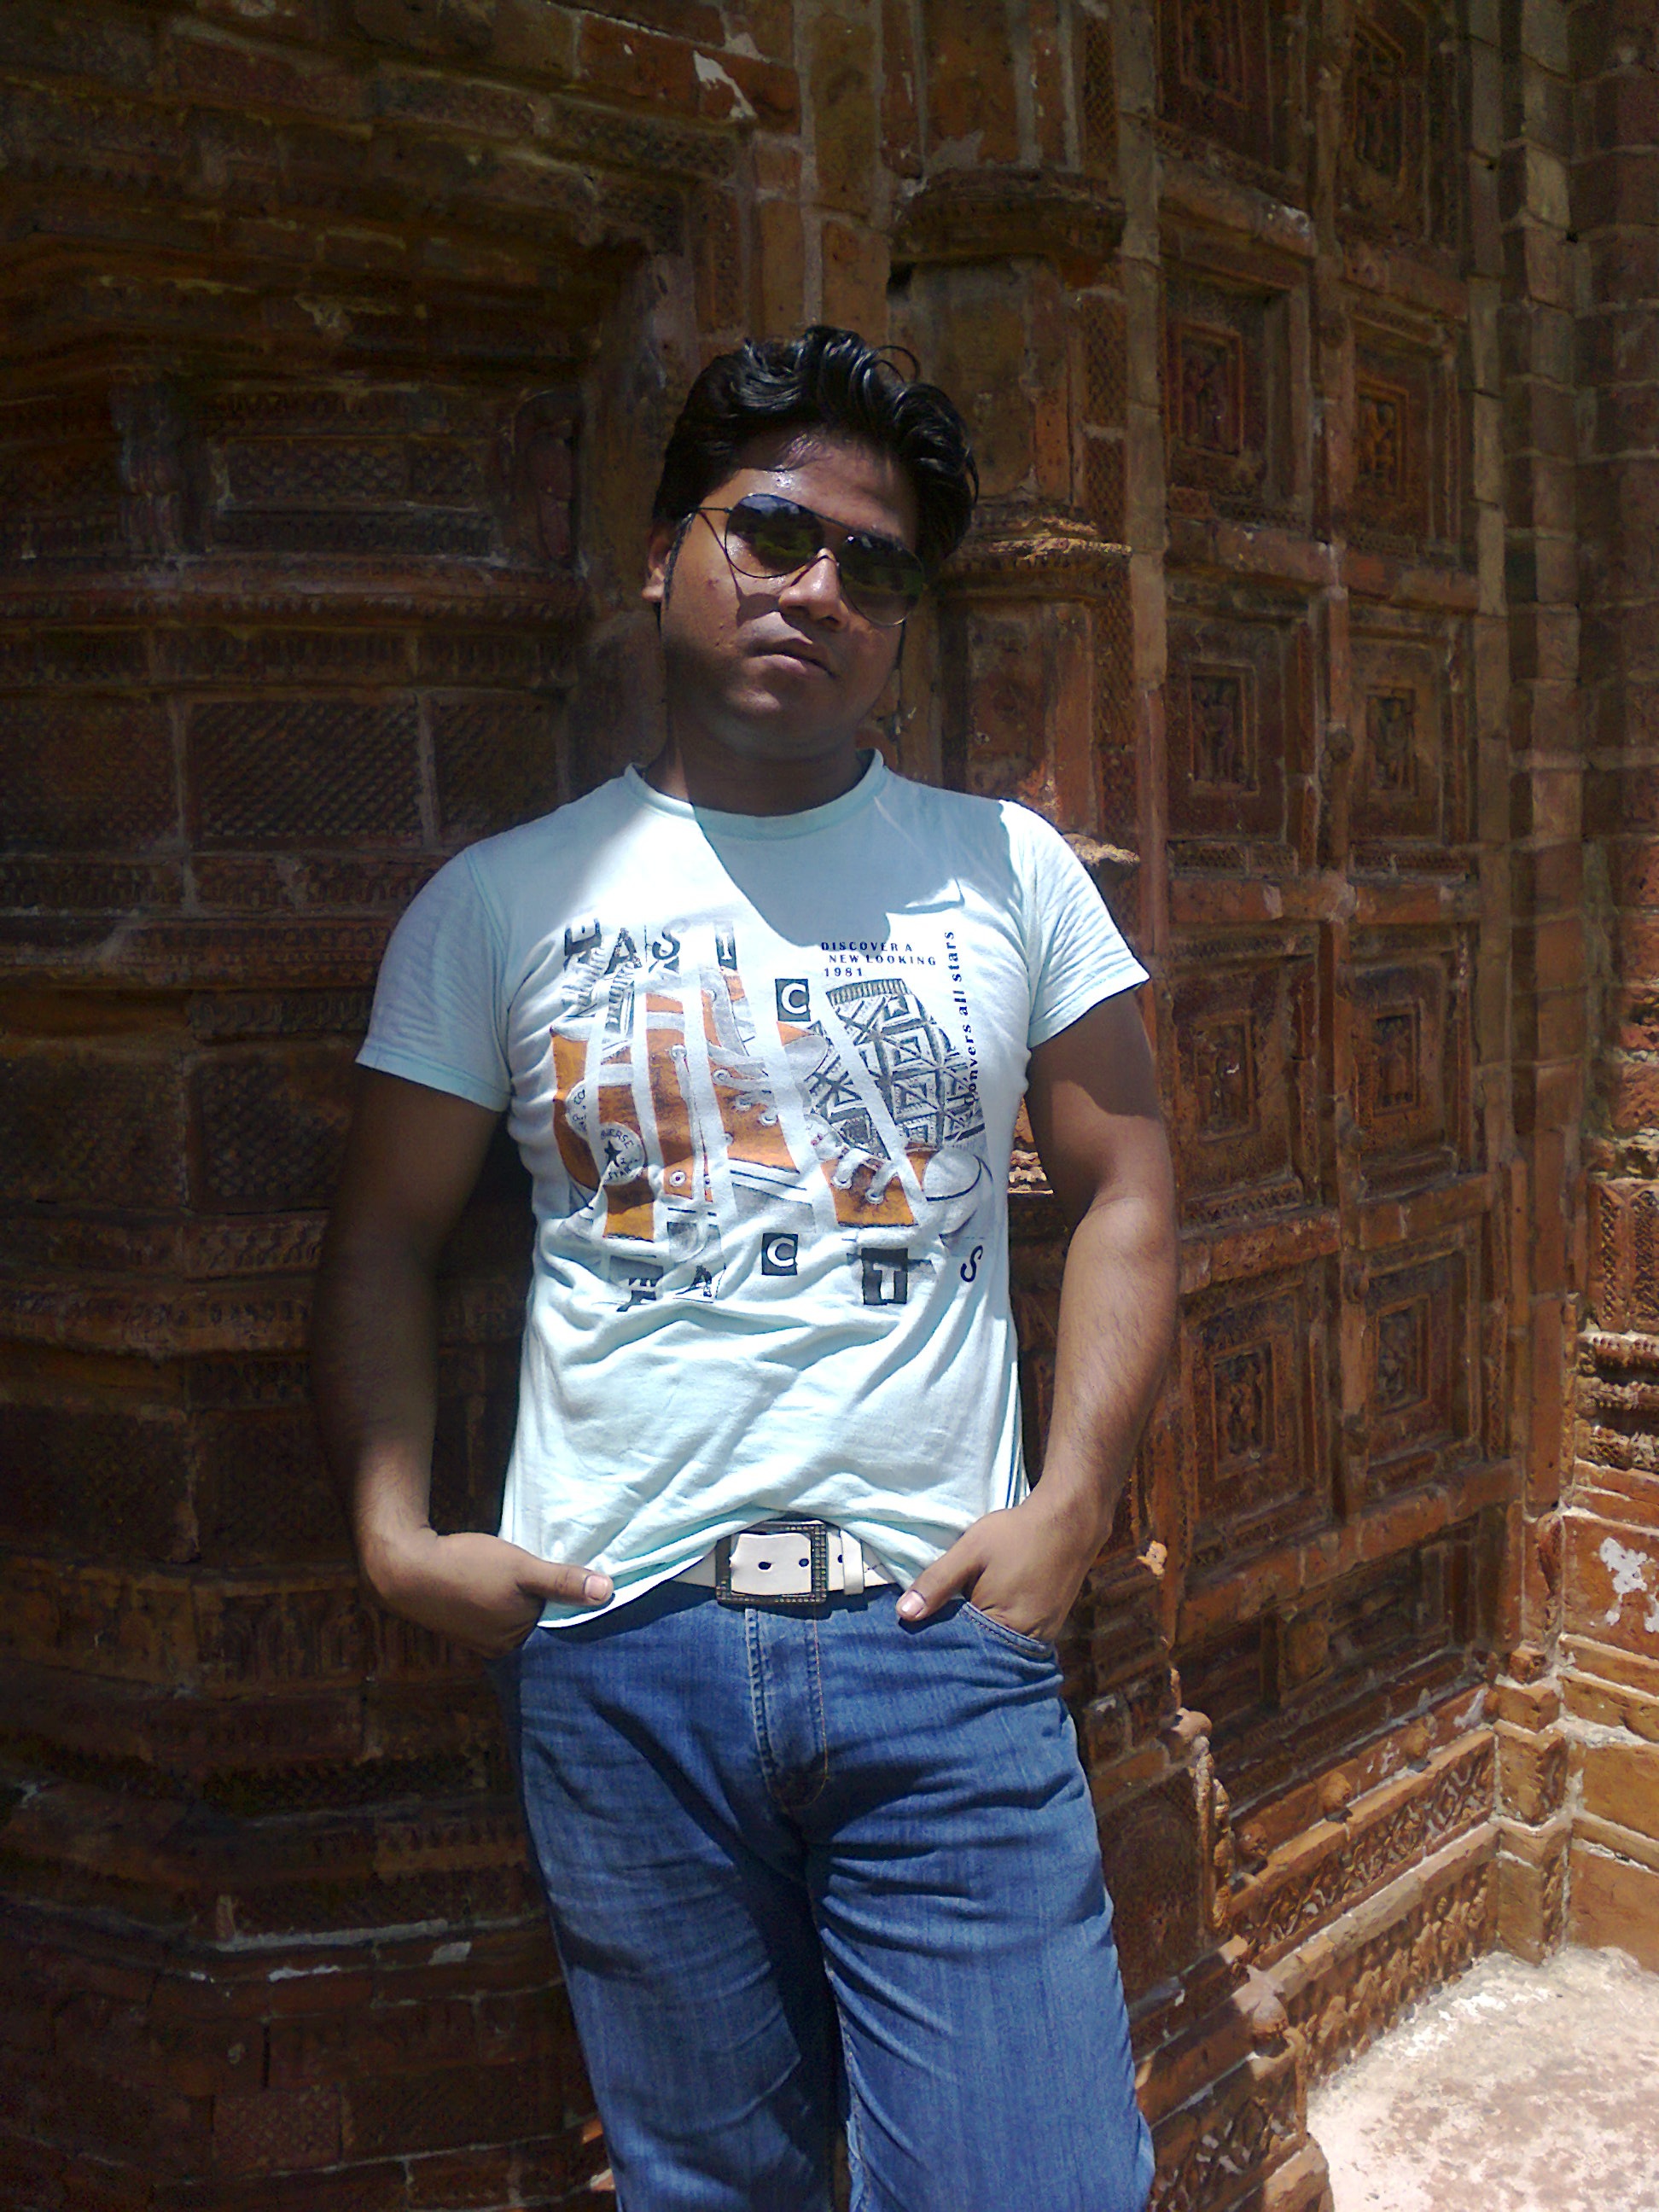
man, person, people, boy, tourist, male, standing, spring, cool, sunglasses, photograph, image, t shirt